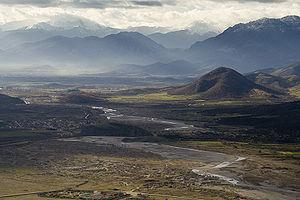
Poséidon est le dieu de la mer et des océans, ainsi que l'« ébranleur du sol » — dieu des tremblements de terre et des sources dans la mythologie grecque. Son symbole principal est le trident, qu'il reçoit des Cyclopes pendant la Titanomachie, il est aussi symbolisé par le dauphin, et surtout le cheval mais encore le taureau. Les Romains l'assimilent à un Neptune originel, peu fourni alors en mythe, mais avec lequel il finit par se confondre totalement. Il est l’un des fils de Cronos et de Rhéa, notamment le frère de Zeus, d'Héra et d'Hadès, il se marie à Amphitrite mais semble néanmoins avoir eu d'autres conquêtes.
La Thessalie est une région traditionnelle et historique de Grèce située dans le centre du pays, au sud de la Macédoine et à l'est de l'Épire. Elle est centrée autour d'une plaine entourée de reliefs dont le mont Olympe au nord.